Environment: real
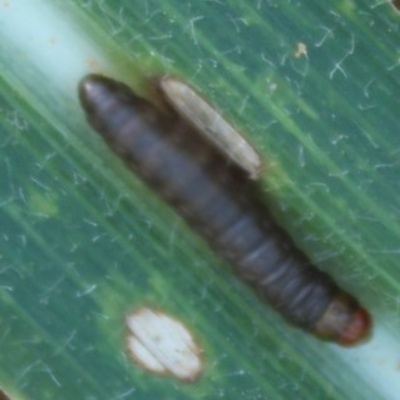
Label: fall_armyworm